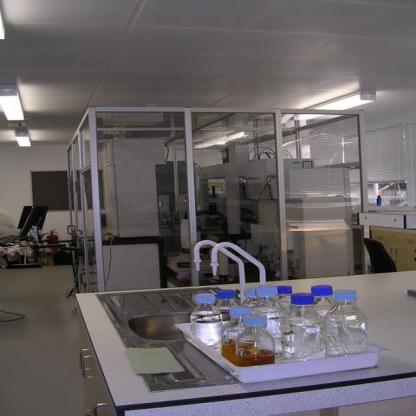
Scene: Indoor